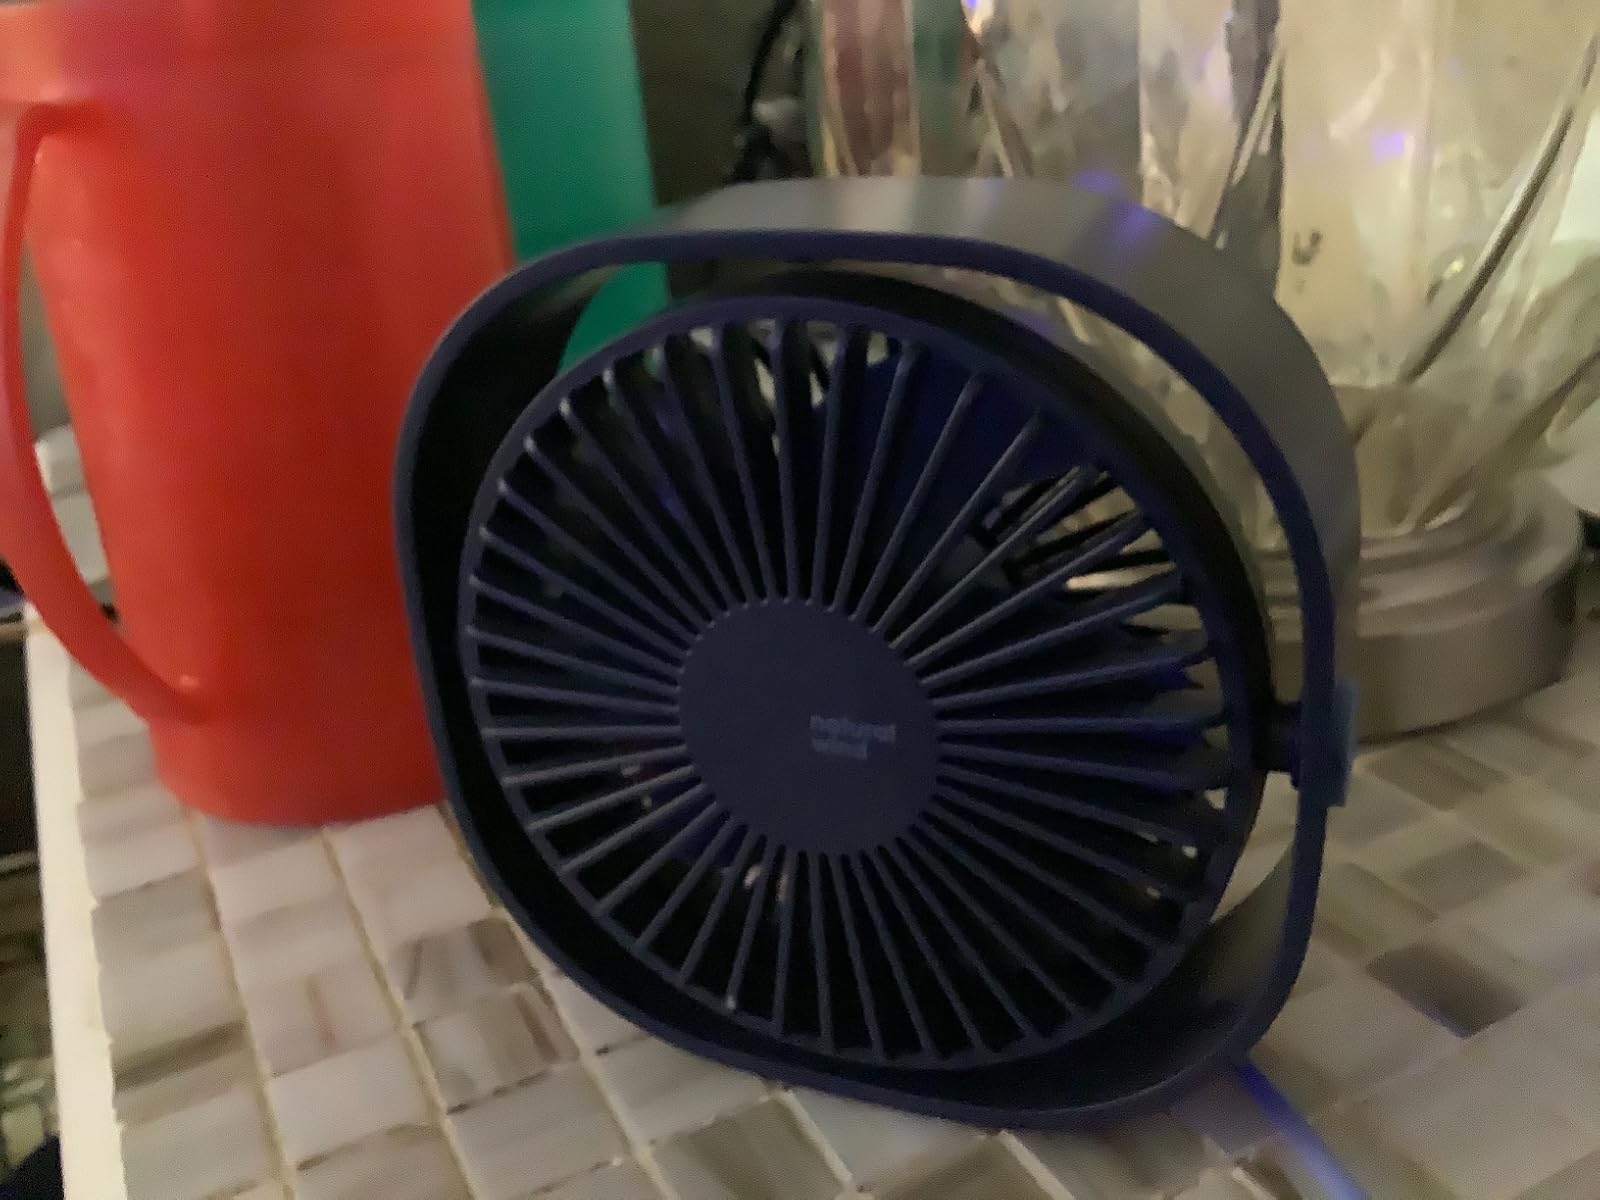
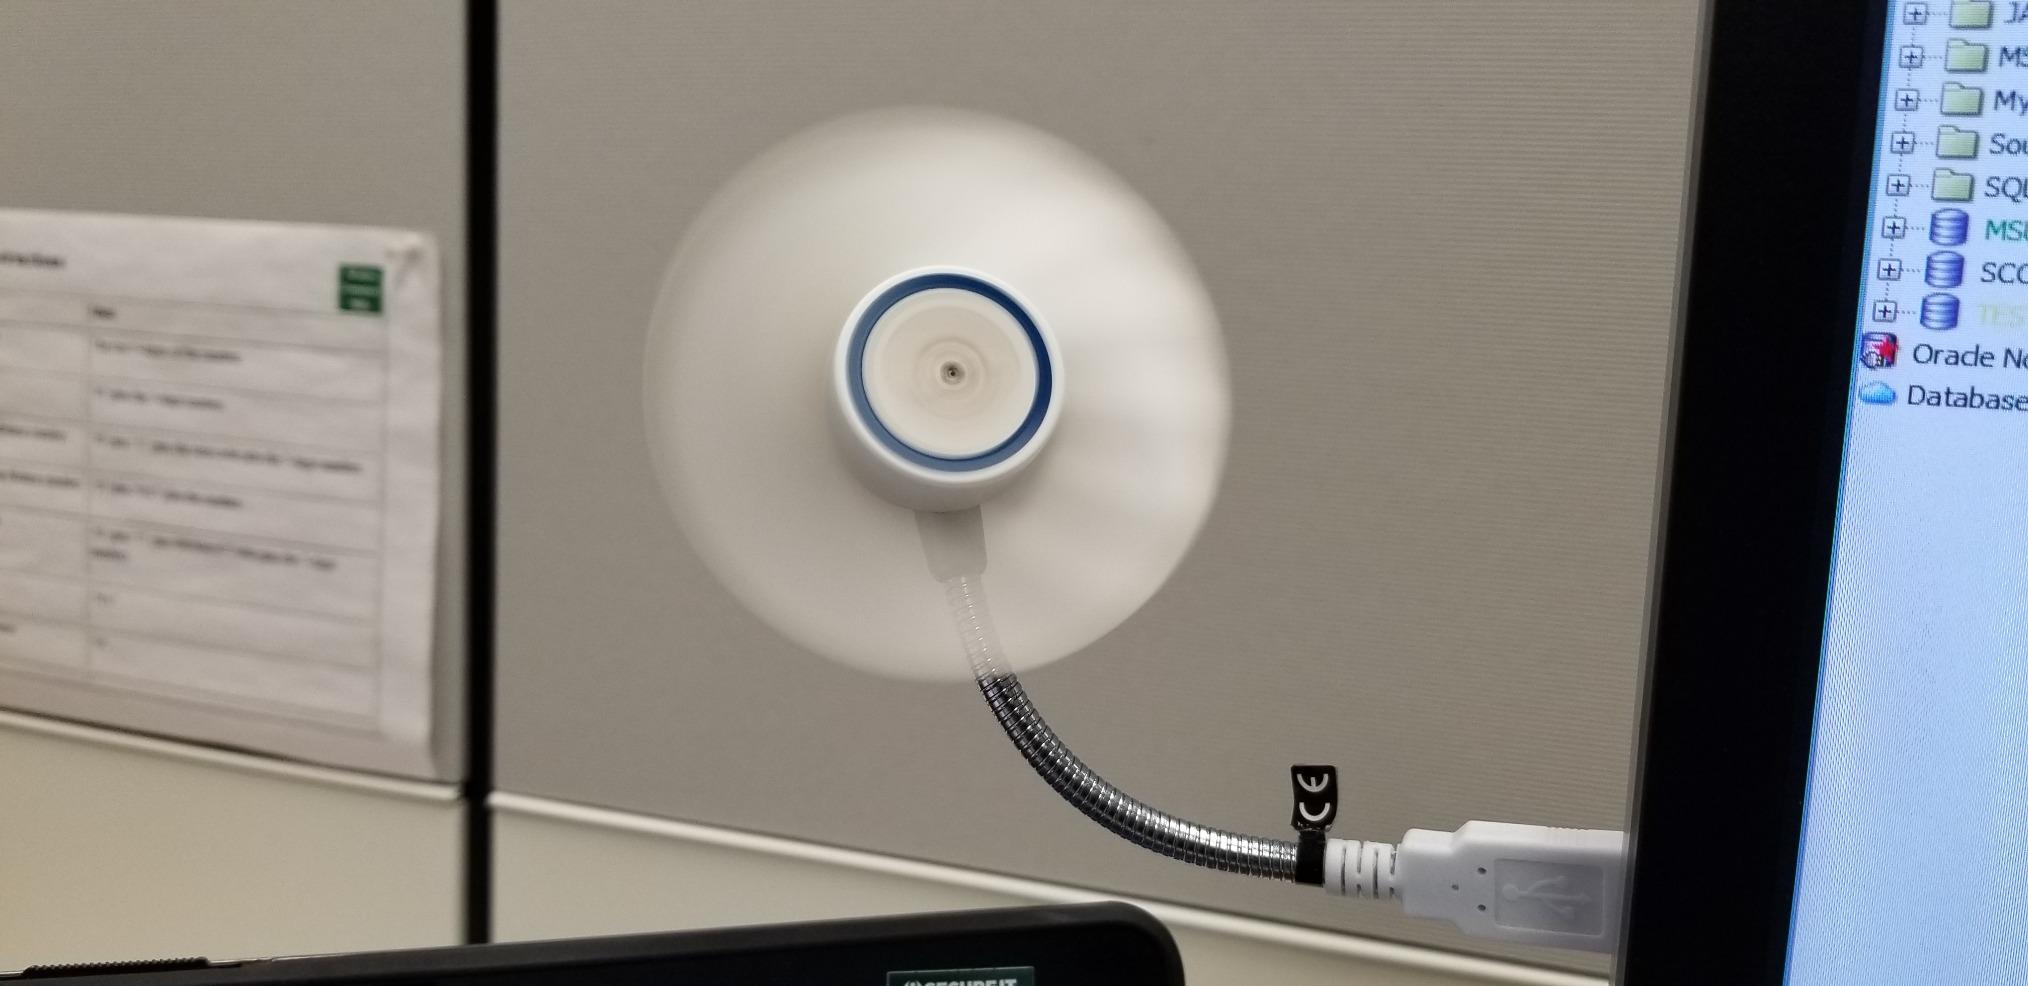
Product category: fan
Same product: no